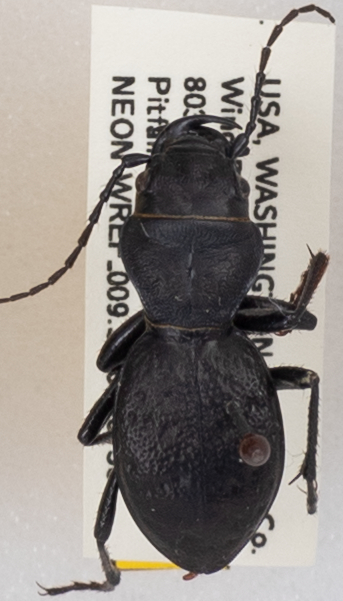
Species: Omus dejeanii
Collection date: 2019-07-30
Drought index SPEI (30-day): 0.156
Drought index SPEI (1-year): -1.45
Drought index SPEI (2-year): -2.09